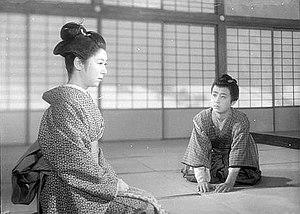
Le Trône du maître de nô est un film japonais réalisé par Daisuke Itō et sorti en 1953.
Masahiko Tsugawa, de son vrai nom Masahiko Katō, né le 2 janvier 1940 à Kyoto et mort le 4 août 2018, est un acteur et un réalisateur japonais.